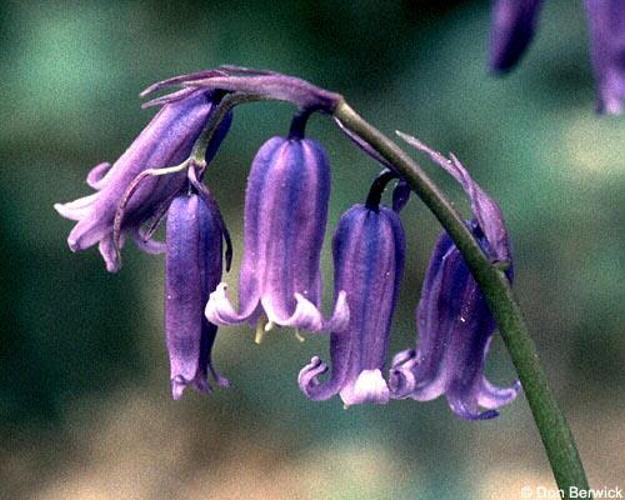
Flower: Bluebell